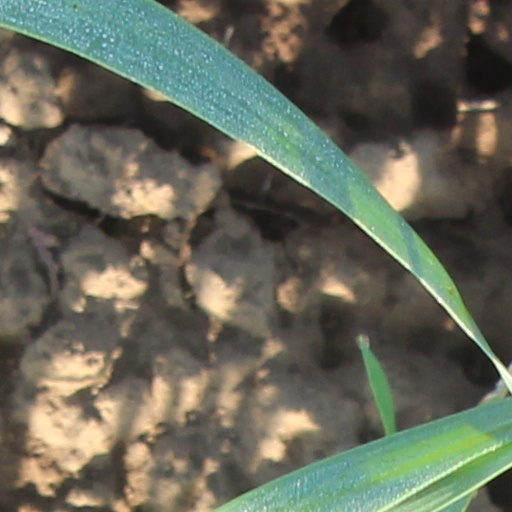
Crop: wheat